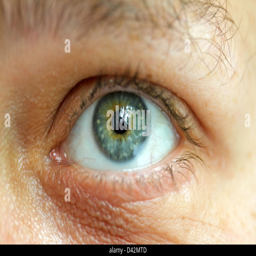
close up of an eye